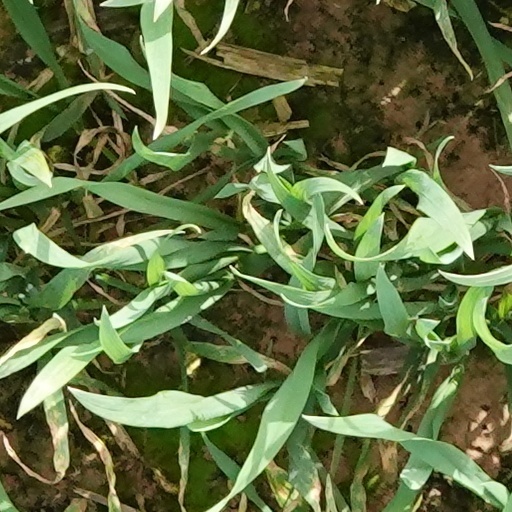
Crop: wheat